Paidiscura pallens

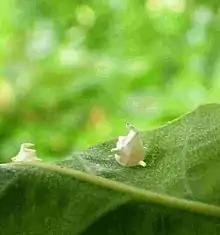

Paidiscura pallens is a species of comb-footed spider in the family Theridiidae. It is found in the Mediterranean, Middle East, the Caucasus and Great Britain. Females of this species make distinctive white sputnik shaped egg cocoons, usually on oak leaves, and often remain nearby.